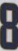
Number: 8